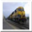
Label: train